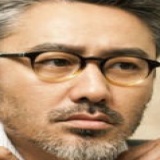
diễn viên Ngô Tú Ba